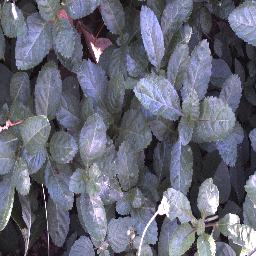
Label: snake_weed